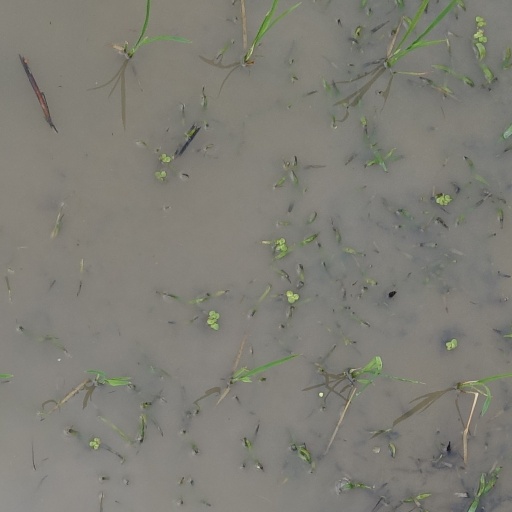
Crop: rice